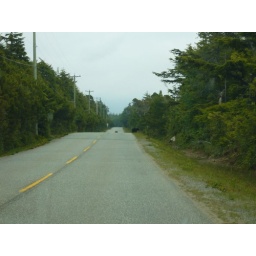
Driving back from Wickaninnish beach we came accross 2 black bears in the road.